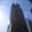
Label: skyscraper